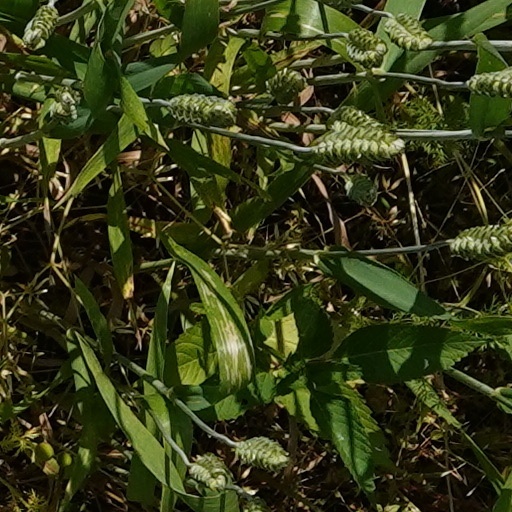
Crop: wheat